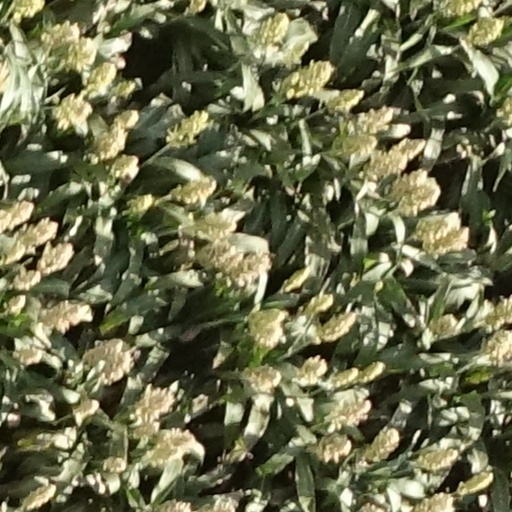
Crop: sorghum